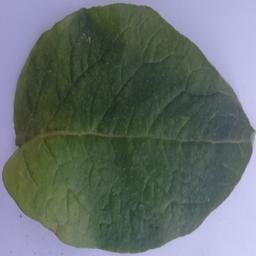
Label: Potato___Healthy